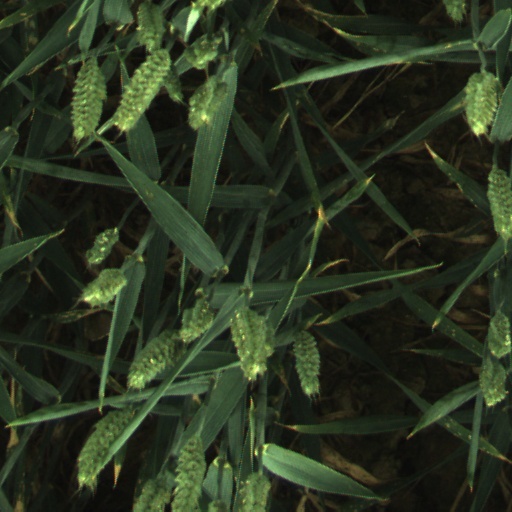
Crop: wheat